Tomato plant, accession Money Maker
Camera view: tilt-top (135 deg); turntable rotation: 300 degrees
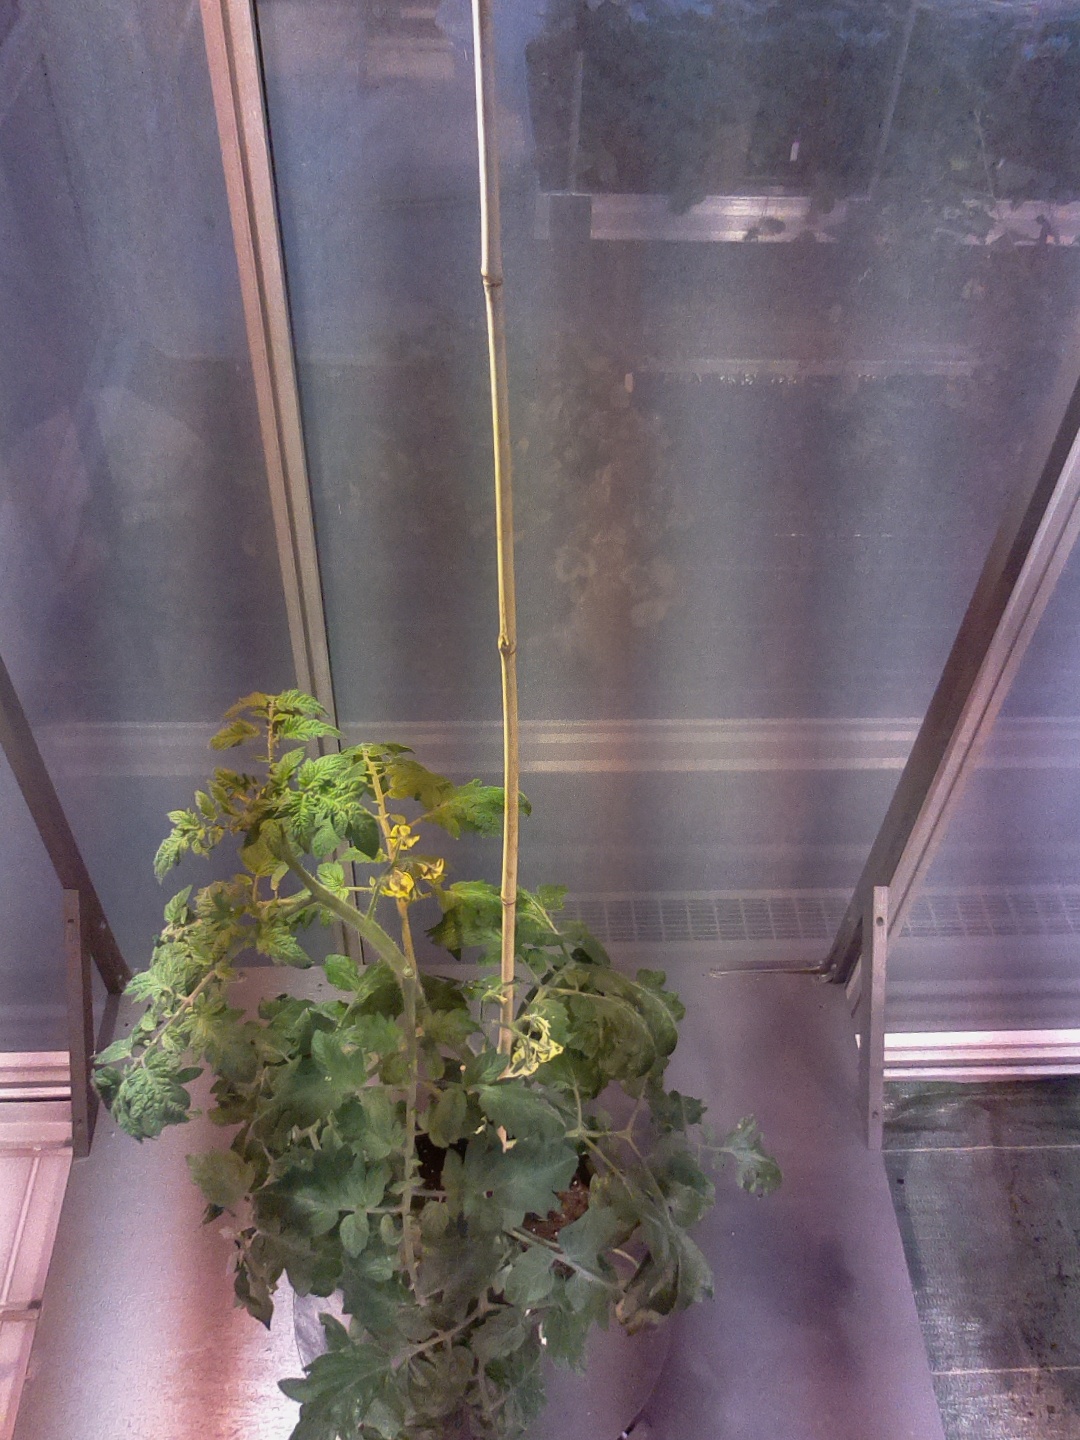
BBCH growth stage 66: Full flowering, 60%-70% of flowers open, more petals falling